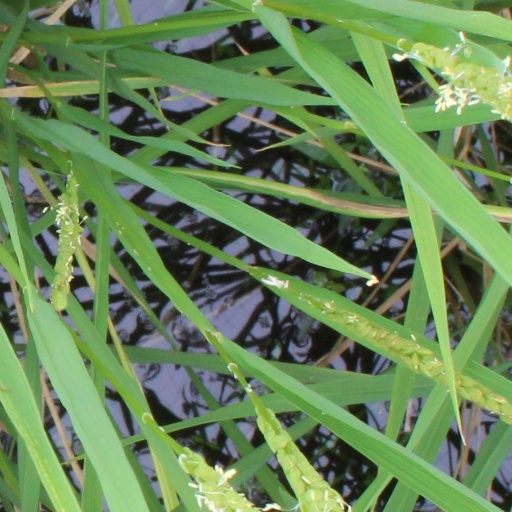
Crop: rice